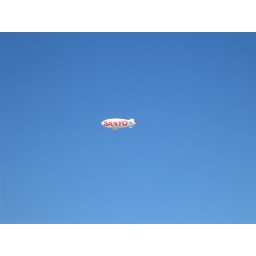
nice blue sky in the afternoon...about 80F. Perfect day for the race.